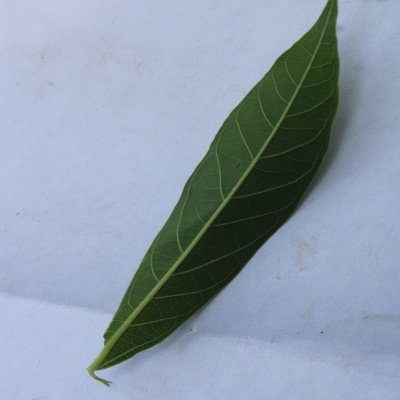
Crop: Cassava
Condition: healthy